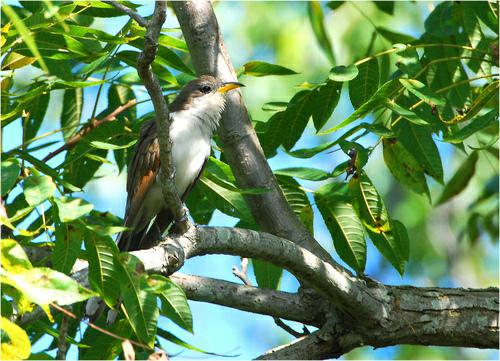
A photo of a yellow billed cuckoo